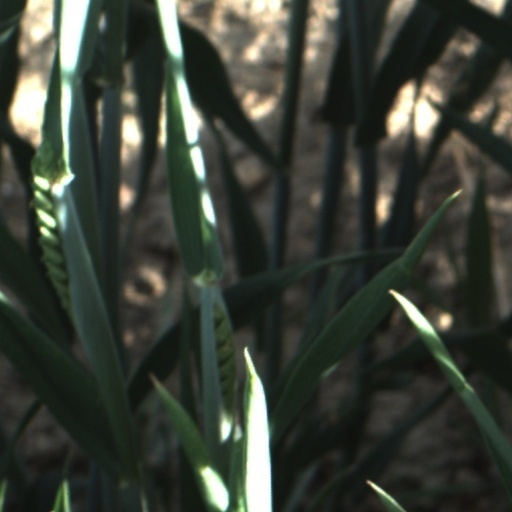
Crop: wheat